Edgeplain

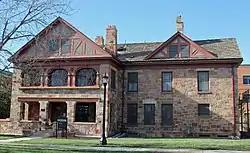

Edgeplain, also known as the Arthur House, is a historic building used as a dormitory on the Colorado College campus in Colorado Springs, Colorado. It is on the National Register of Historic Places.